George Mardikian

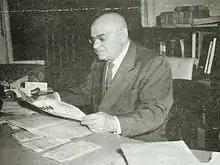
Mardikian wrote about Amirian stating, "We worshiped him then, and always would."

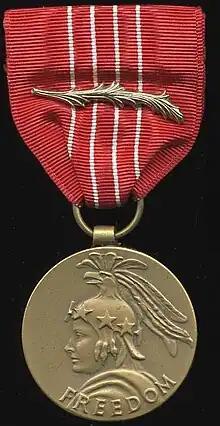
In 1951, President Truman awarded Mardikian the Medal of Freedom.

In 1942, Mardikian was appointed as a food consultant to the Quartermaster General of the United States Army, a position that he would hold until 1954. GIs everywhere are grateful to Mardikian for improving the quality of their meals. The "Reader's Digest" has conferred the title "Champion of G.I. Chow. Mardikian would receive presidential commendations for the drastic changes that he made to the United States military. In 1944, he published a cook book, "Dinner at Omar Khayyam's", that was reprinted numerous times over the next two decades.